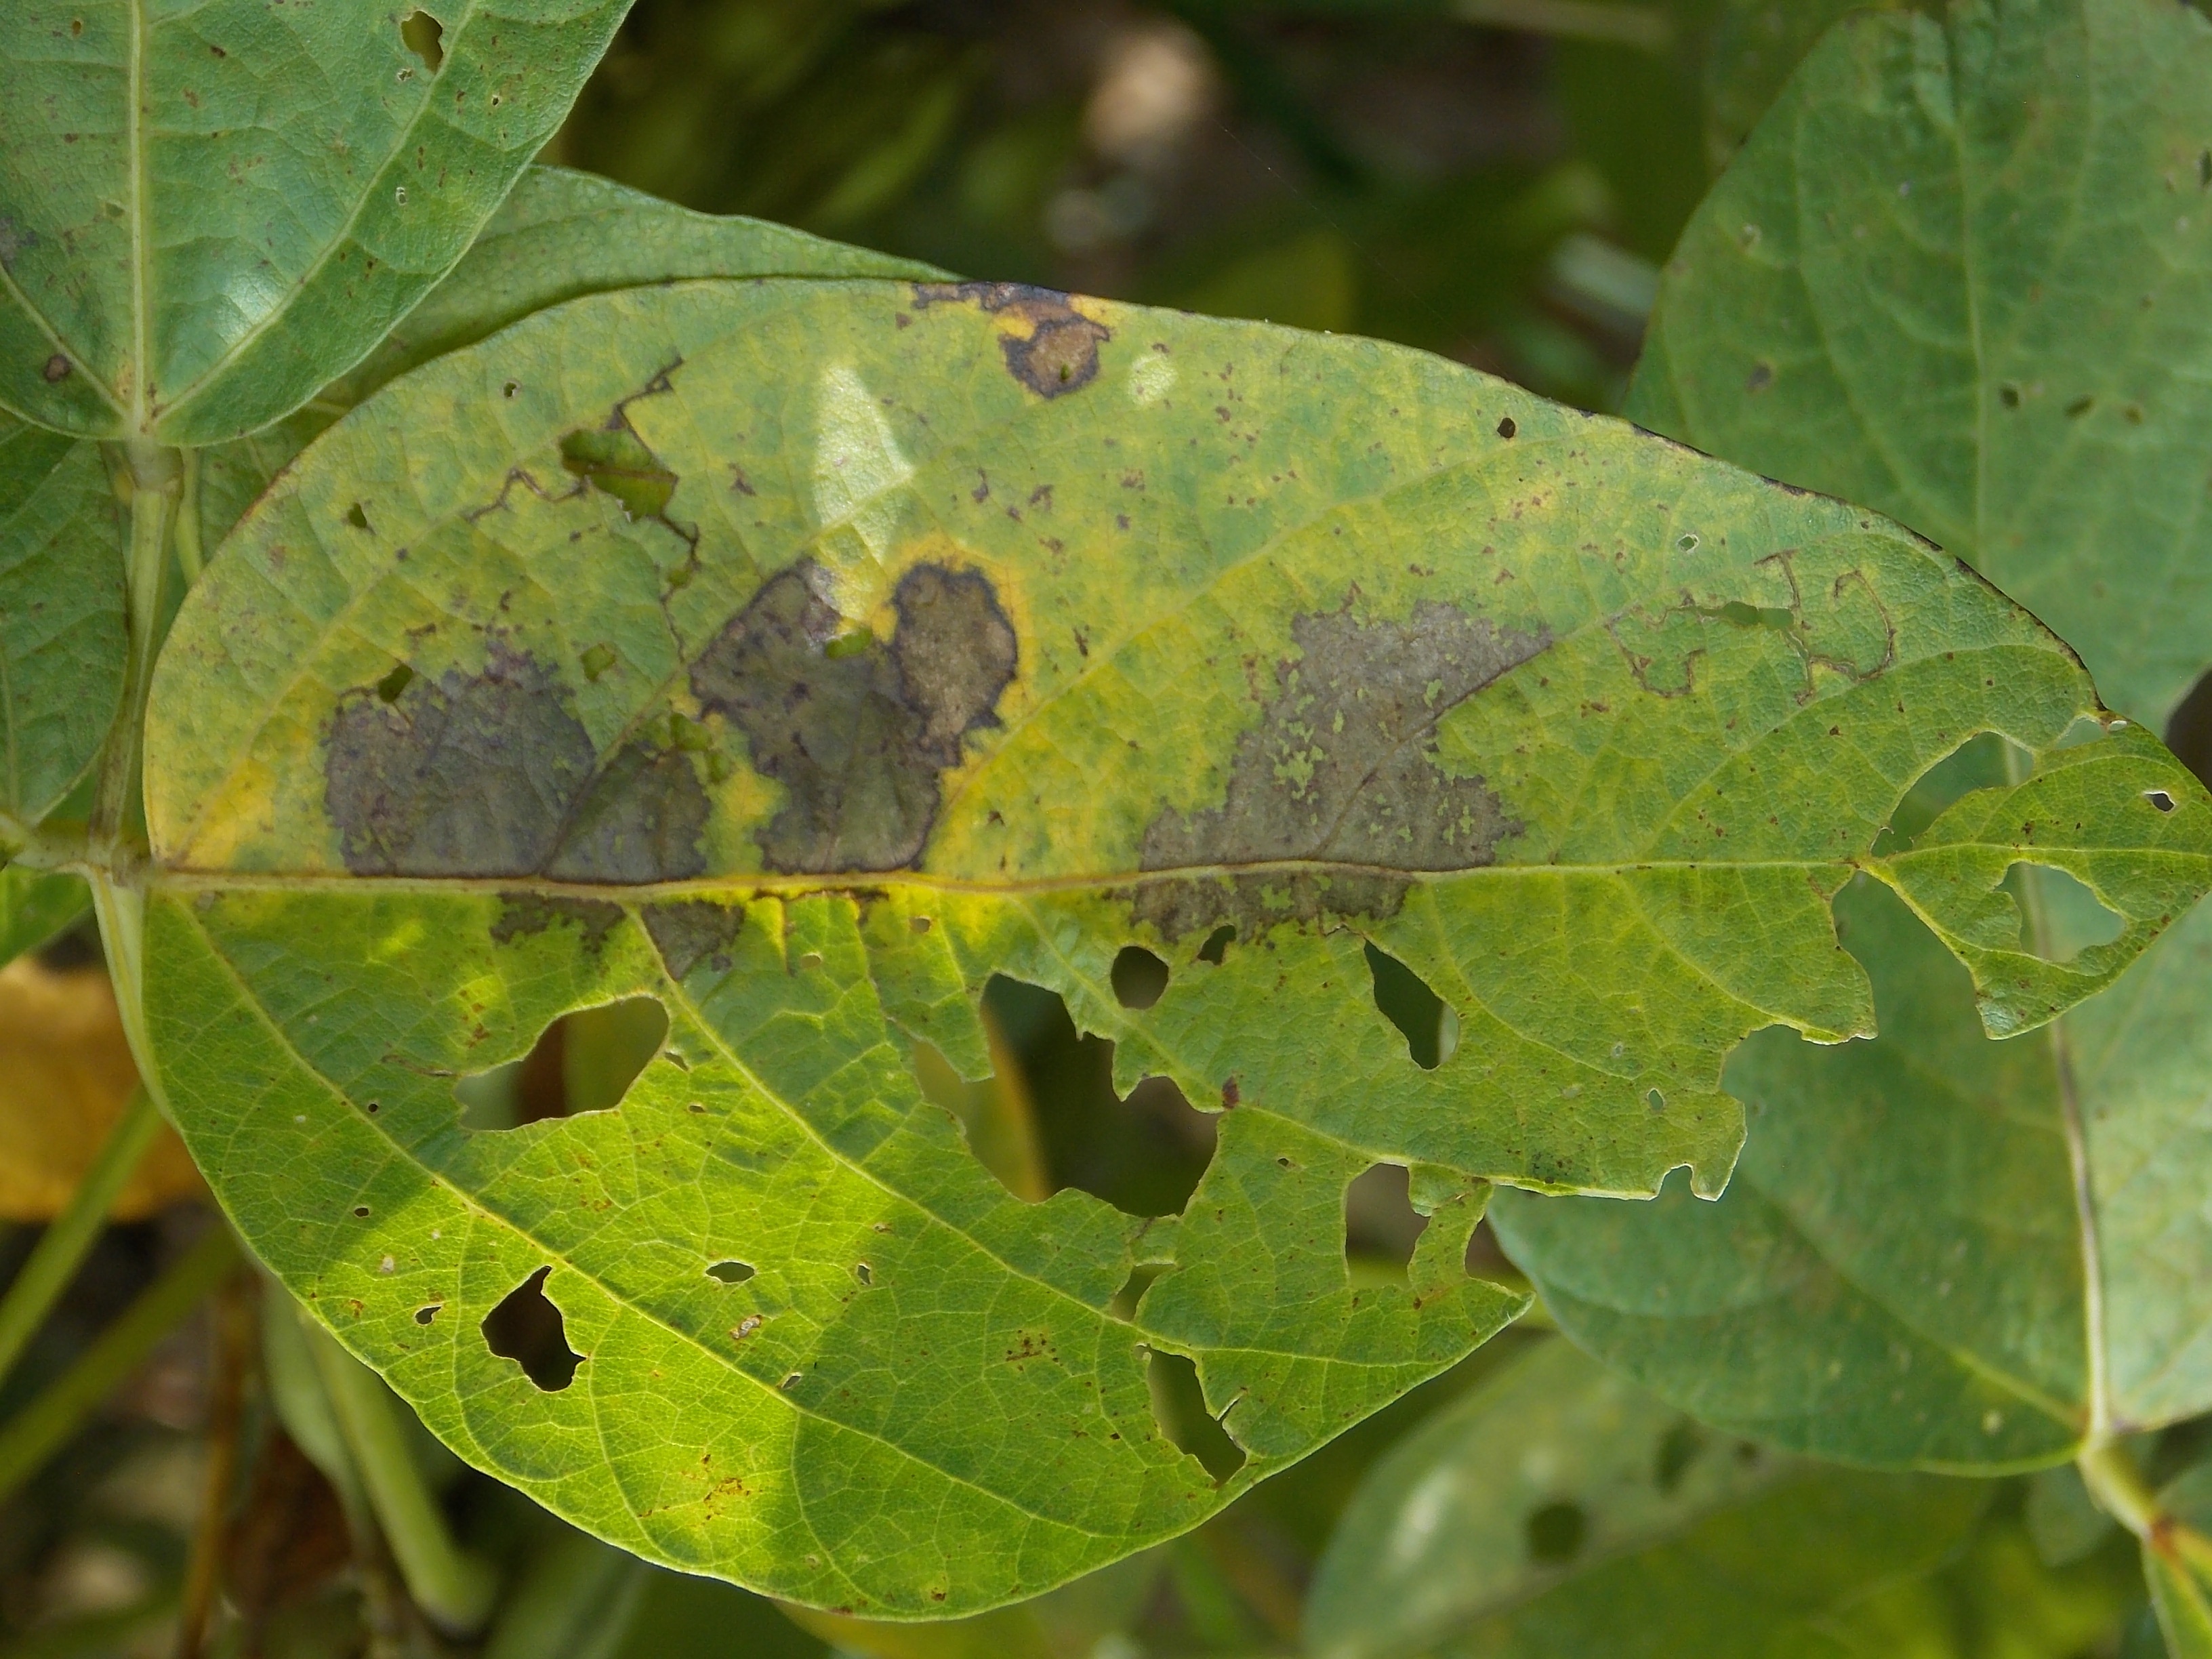
Label: Disease